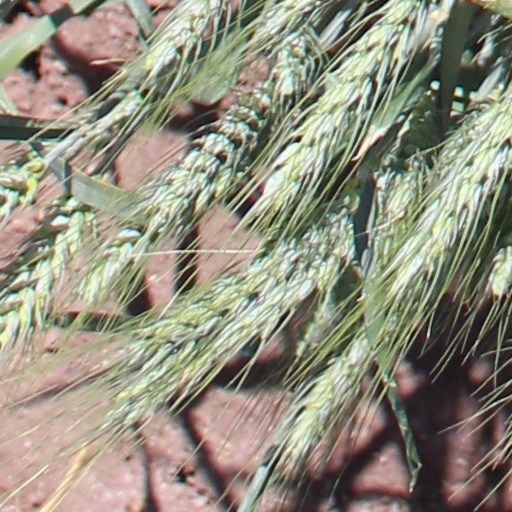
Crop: wheat